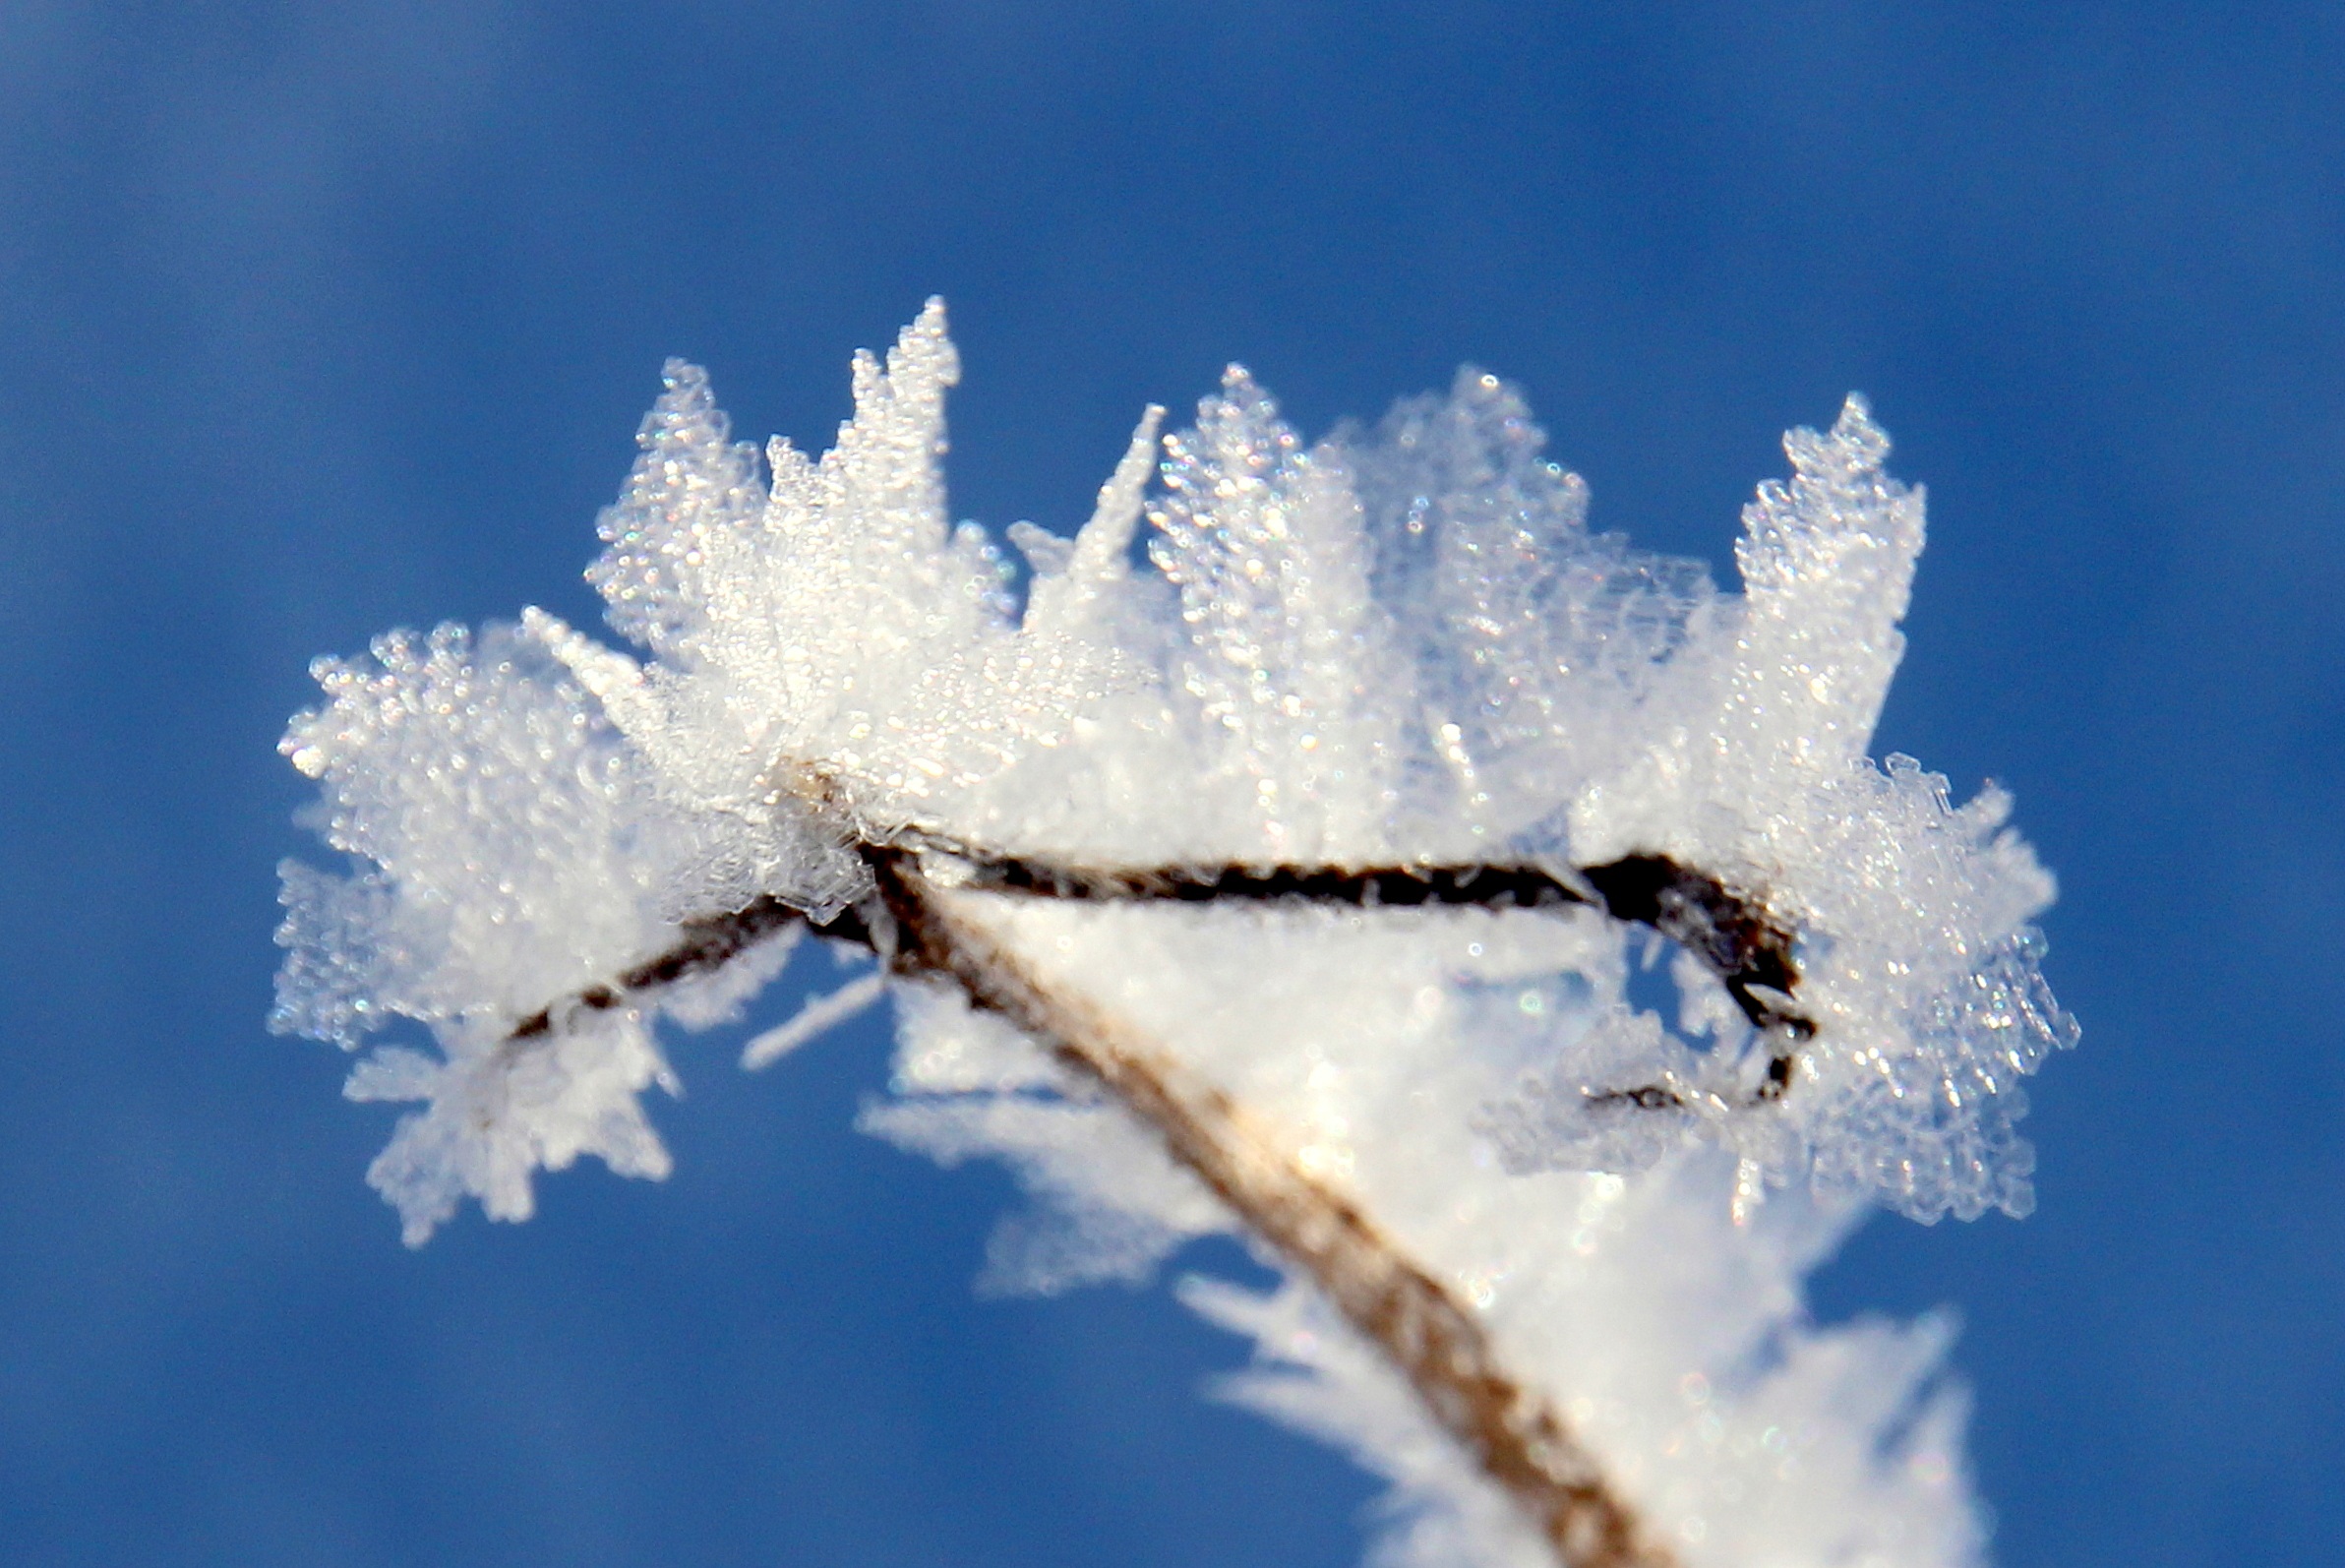
tree, branch, snow, cold, winter, sky, leaf, frost, ice, frozen, blue, season, twig, glitter, close up, icy, icicle, crystal, freezing, macro photography, eiskristalle, snow crystals, winter time